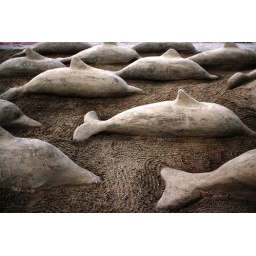
Sand sculpture from the 2007 AIA sand castle competition in Galveston Texas.